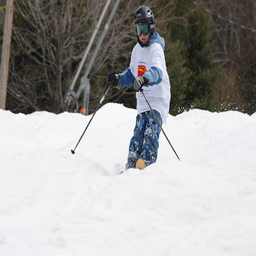
A picture of a person skiing in the snow.
A young person on skis in the snow.
The young man is skiing down a hill.
A young boy is skiing down the slope.
A young boy with skis standing in the snow